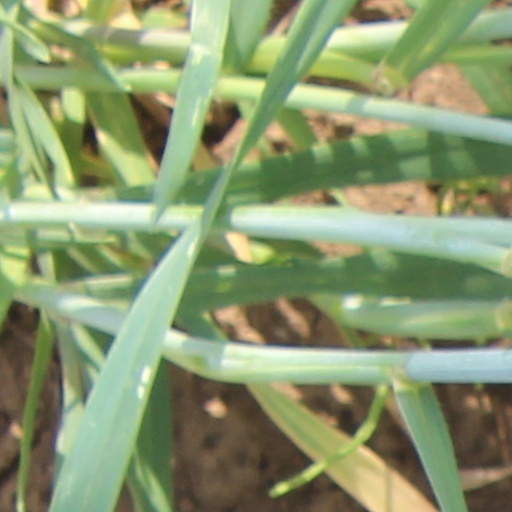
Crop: wheat